Uesugi Norimasa

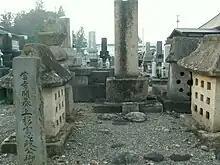
Grave of Uesugi Norimasa

was a "daimyō" of feudal Japan from Yamanouchi branch Uesugi clan and held the post of Kantō Kanrei, the "shōgun"s deputy in the Kantō region. He was the adoptive father of Uesugi Kenshin, one of the most famous warlords in Japanese history.